2004 Tour de France, Stage 10 to Stage 20

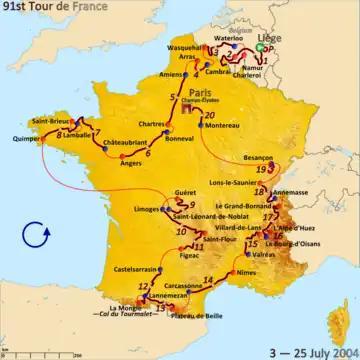
Route of the 2004 Tour de France

The 2004 Tour de France was the 91st edition of Tour de France, one of cycling's Grand Tours. The Tour began in Liège, Belgium with a prologue individual time trial on 3 July and Stage 10 occurred on 14 July with a hilly stage from Limoges. The race finished on the Champs-Élysées in Paris on 25 July.